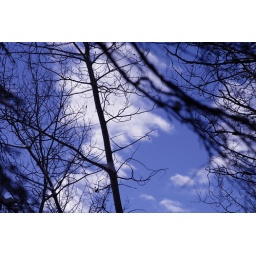
The sky IS actually blue near Ft. McMurray